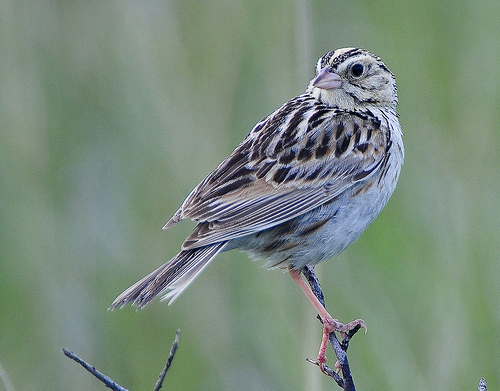
the bird is brown and white speckled with long orange tarsals and feet.
a medium sized bird with a small bill that curves downwards, and brown wings.
this is a white bird with black spots and a white beak.
this bird is black with brown and has a very short beak.
this is a grey bird with black and brown streaks, orange feet and a white beak.
this bird is black with brown and has a very short beak.
a bird with a white beak, black striped head and neck with black and white wings and a white body.
this bird has wings that are brown and has a white belly
this multicolored tan and brown bird has uniquely patterned plumage, orange tarsus and feet, and a short bill.
a small white and black bird with a short pointed beak.
Species: Baird Sparrow